Charles Monnard

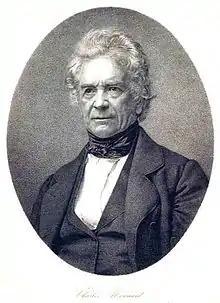

Charles Monnard (17 January 1790, in Bern – 13 January 1865, in Bonn) was a Swiss historian.